Operational artificial intelligence

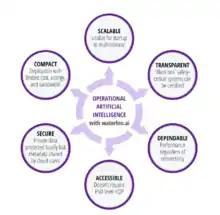
Diagram of components of operational AI. Frame from "Operational Artificial Intelligence: Anytime, Anywhere, Anyone", talk by Professor Alexander Wong, 12-12-2017, uploaded to CENTRA community.

Industrial AI refers to intelligent systems applied for business at any scale and for any use case.